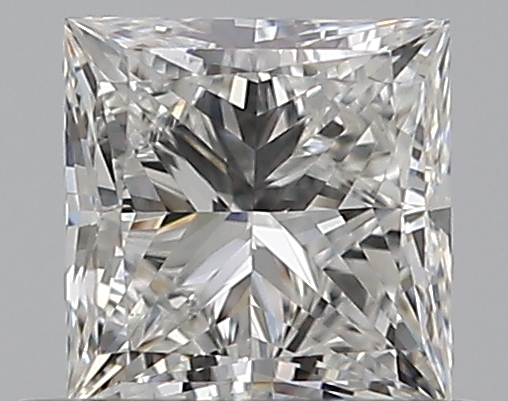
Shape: princess
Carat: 0.5
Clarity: VS2
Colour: G
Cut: EX
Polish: EX
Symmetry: VG
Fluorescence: N
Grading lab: GIA
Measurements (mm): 4.33 x 4.24 x 2.93